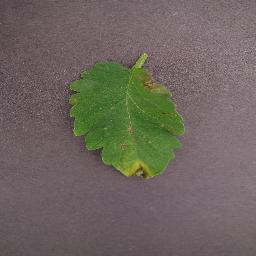
Label: Tomato___Late_blight